List of chairmen of Wiltshire County Council

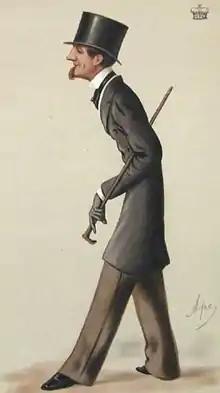
The 4th Marquess of Bath, first Chairman of the County Council, by "Ape", 1874

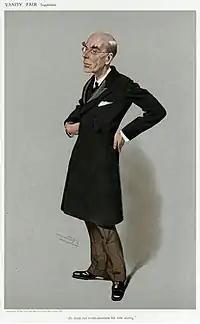
Lord Edmond Fitzmaurice (later created Baron Fitzmaurice), second Chairman of the County Council, by "Spy", 1906

This is a list of the Chairmen of Wiltshire County Council and its successor, Wiltshire Council.